Meroo Meadow

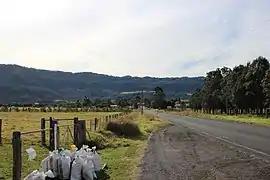

Meroo Meadow is a suburb in the City of Shoalhaven in New South Wales, Australia. It lies on the Princes Highway about 33 km southwest of Kiama and 9 km north of Nowra. At the , it had a population of 472.